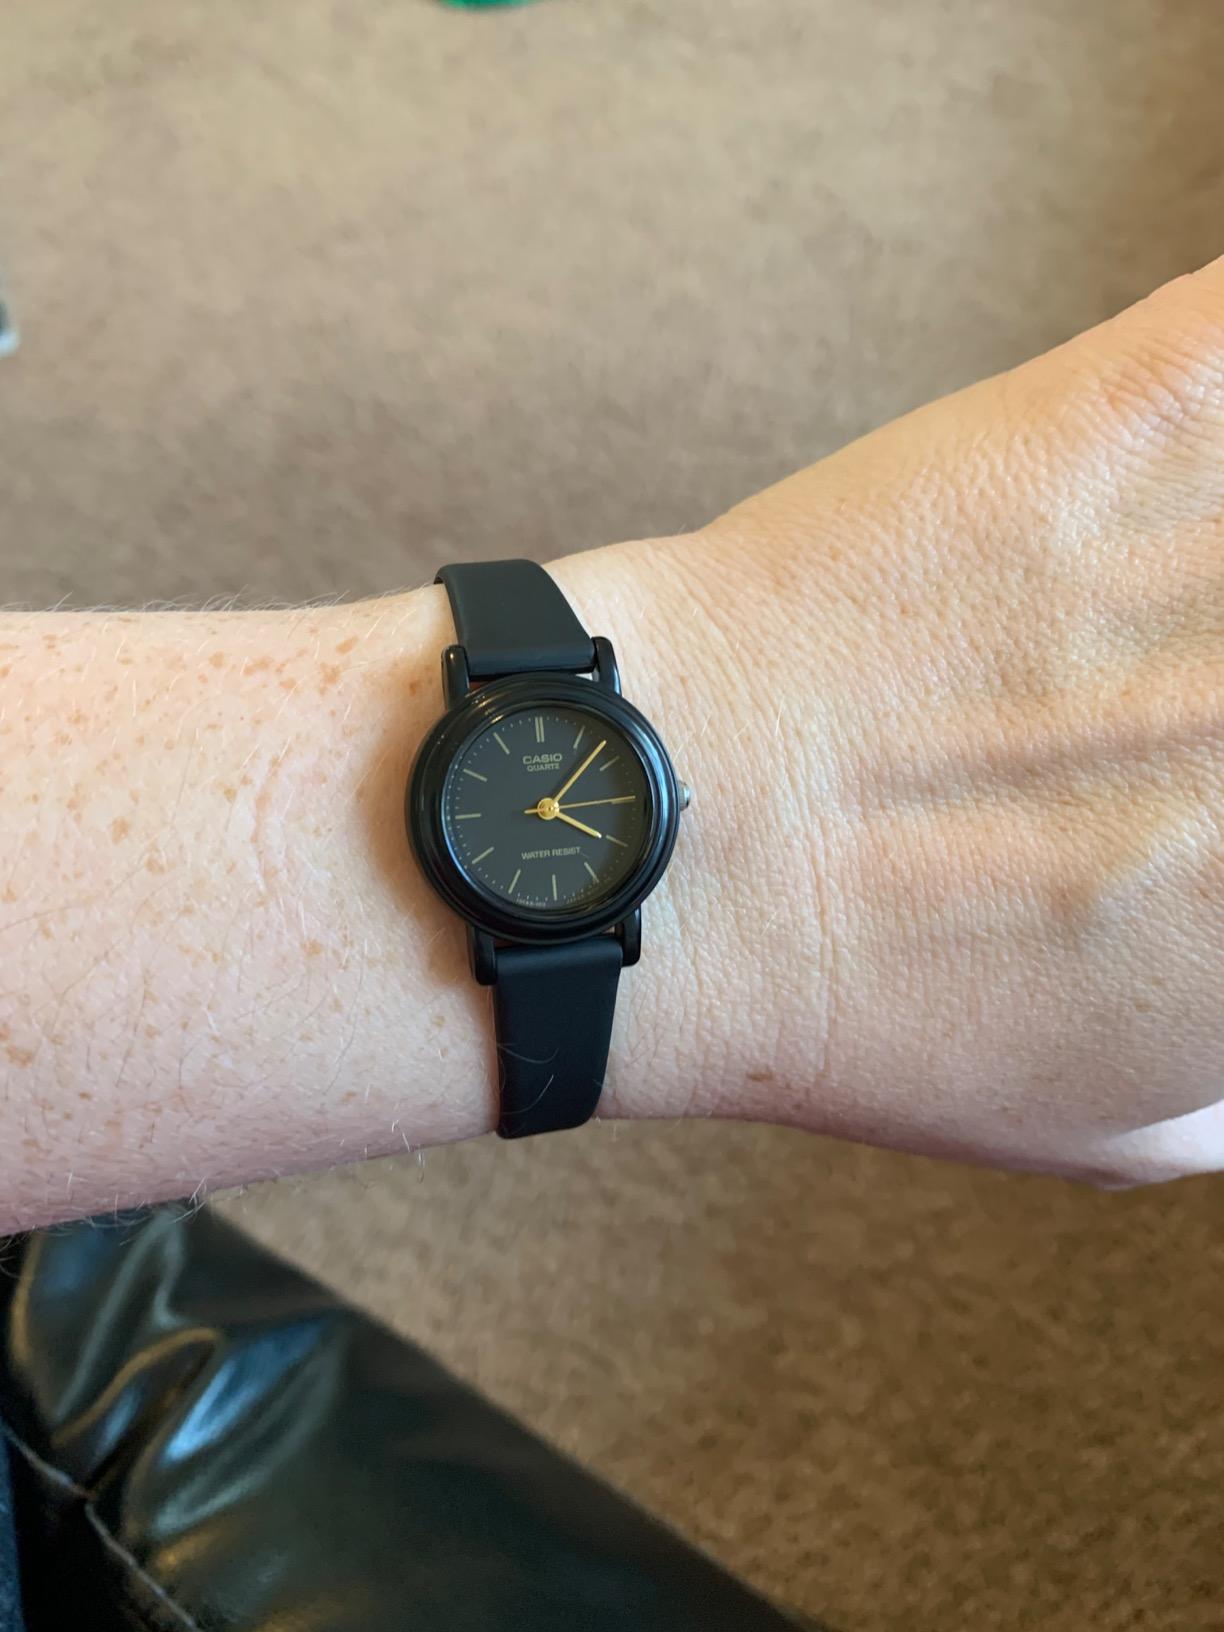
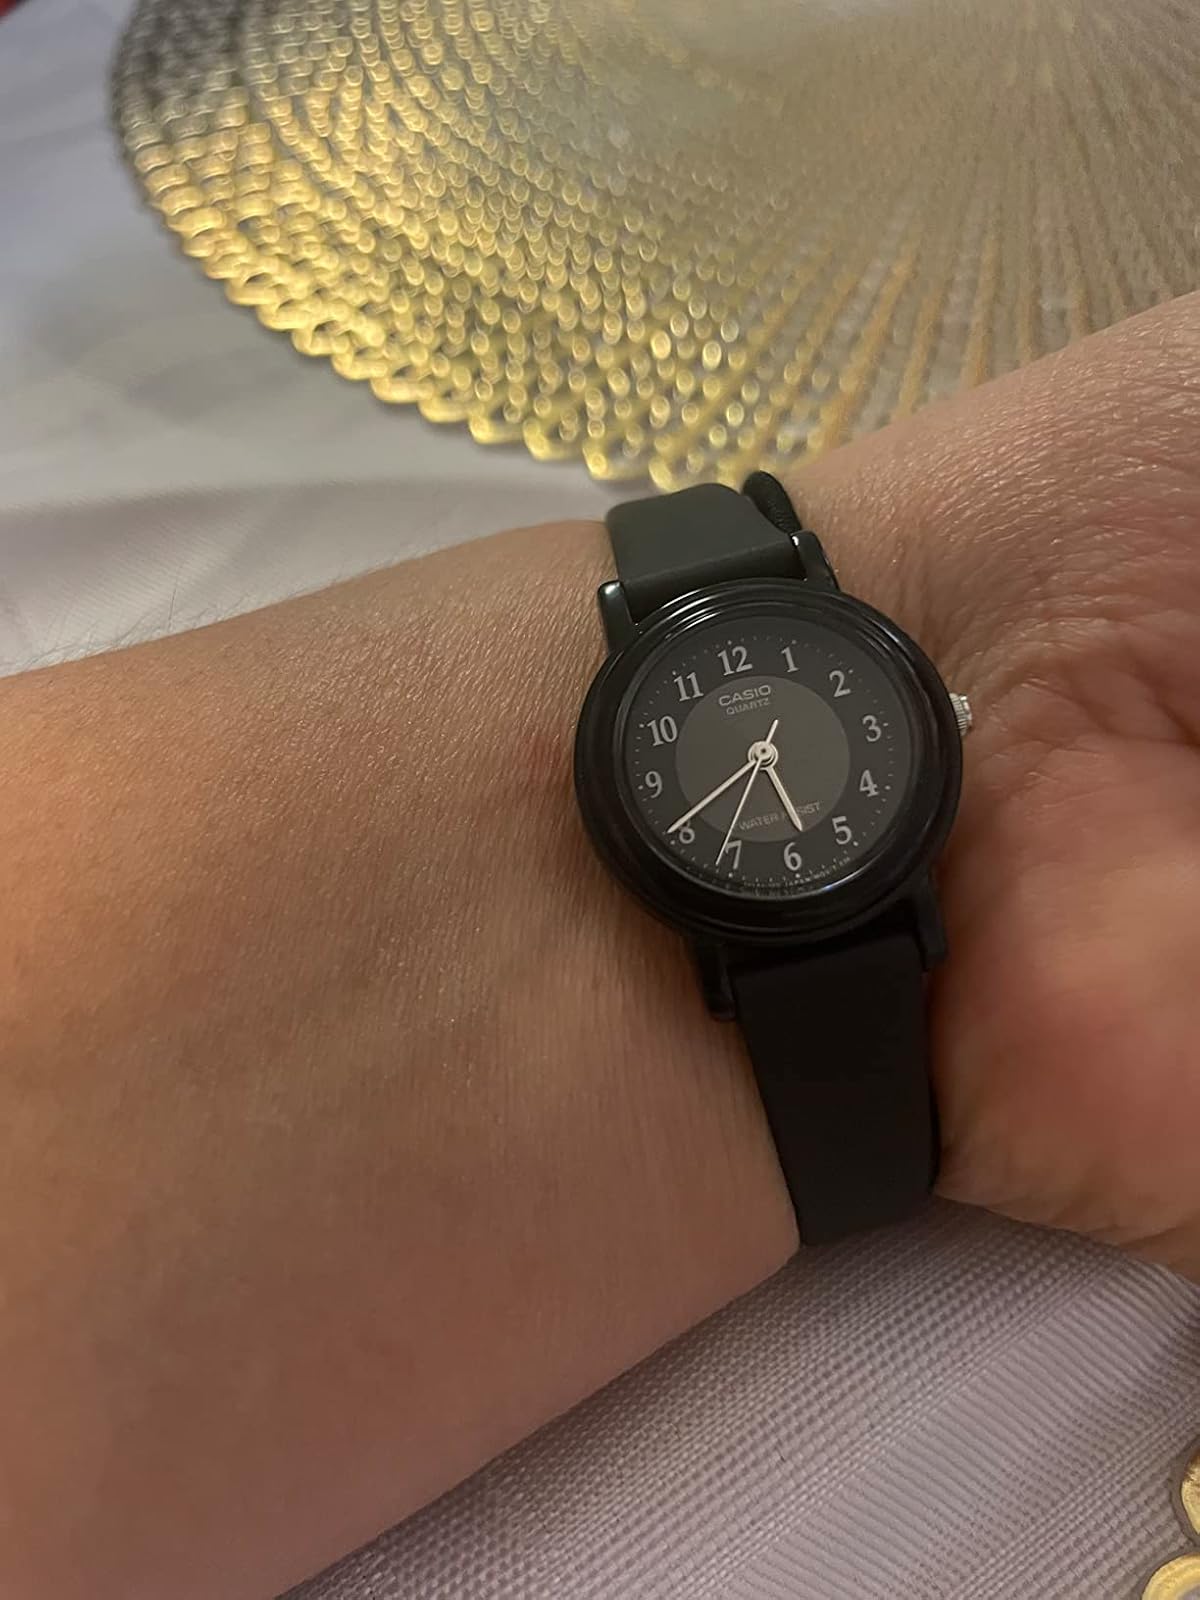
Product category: accessories_watch
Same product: no